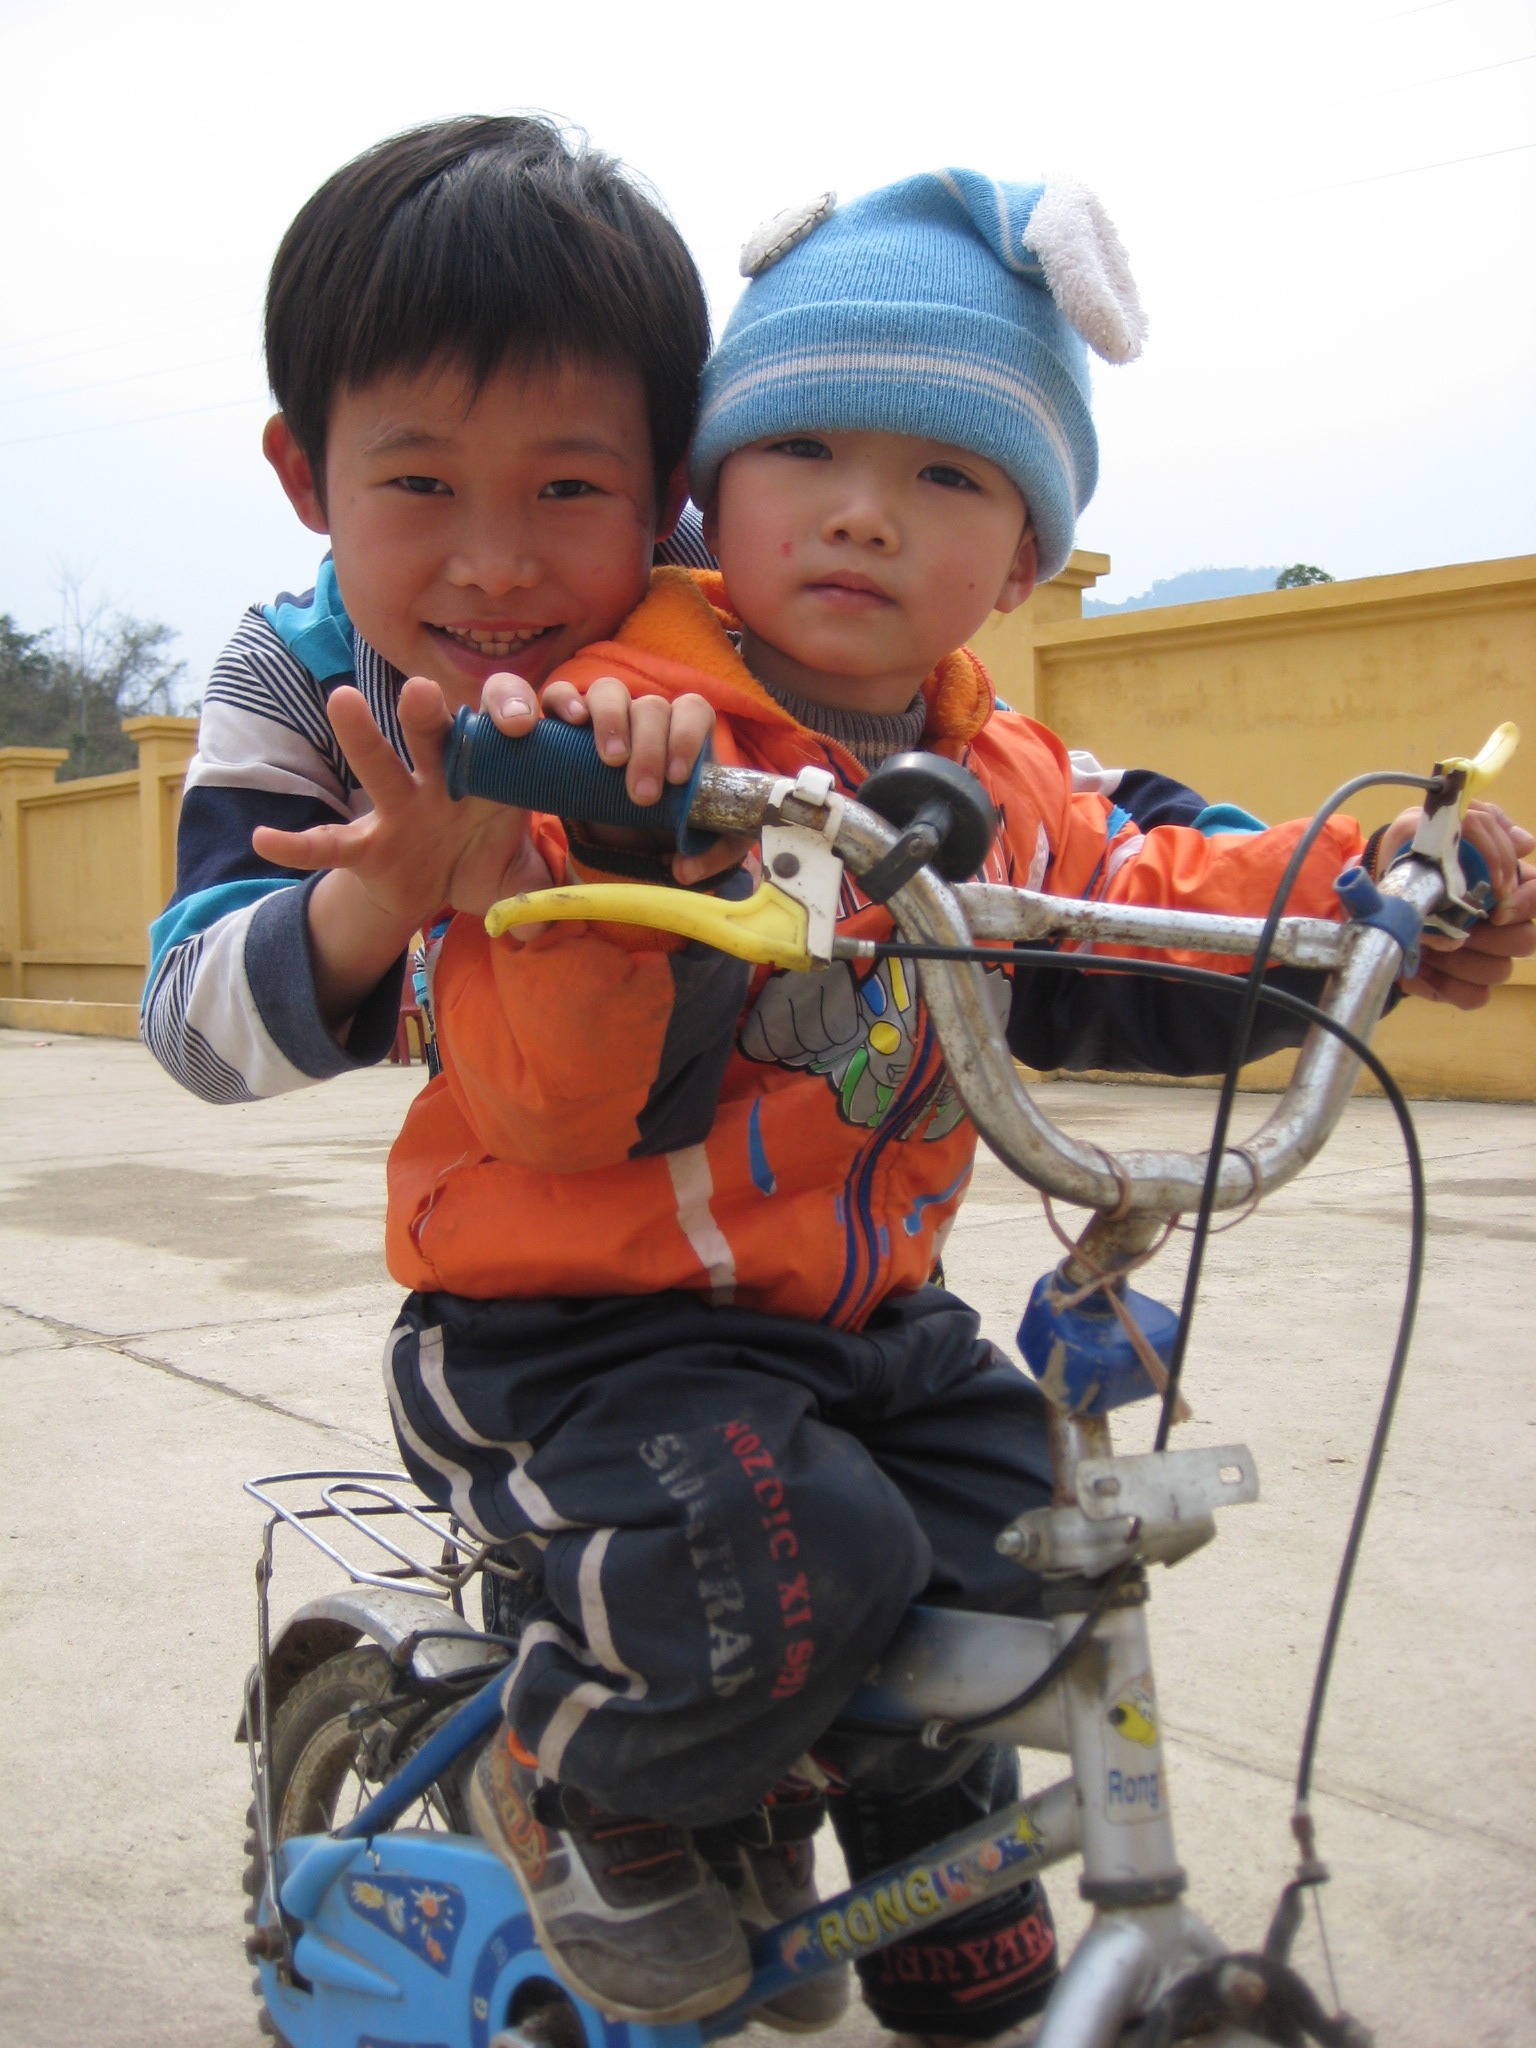
person, people, play, bicycle, bike, youth, child, smiling, product, kids, children, happy, toddler, boys, active, vietnam, baby carriage, infants, kids on bicycle